Low Energy Antiproton Ring

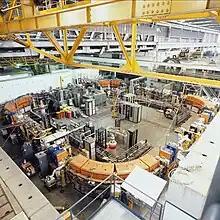
The Low Energy Antiproton Ring (LEAR) at CERN

The Low Energy Anti-Proton Ring (LEAR) was a particle accelerator at CERN which operated from 1982 until 1996. The ring was designed to decelerate and store antiprotons, to study the properties of antimatter and to create atoms of antihydrogen. Antiprotons for the ring were created by the CERN Proton Synchrotron via the Antiproton Collector and the Antiproton Accumulator (AA). The creation of at least nine atoms of antihydrogen were confirmed by the PS210 experiment in 1995.